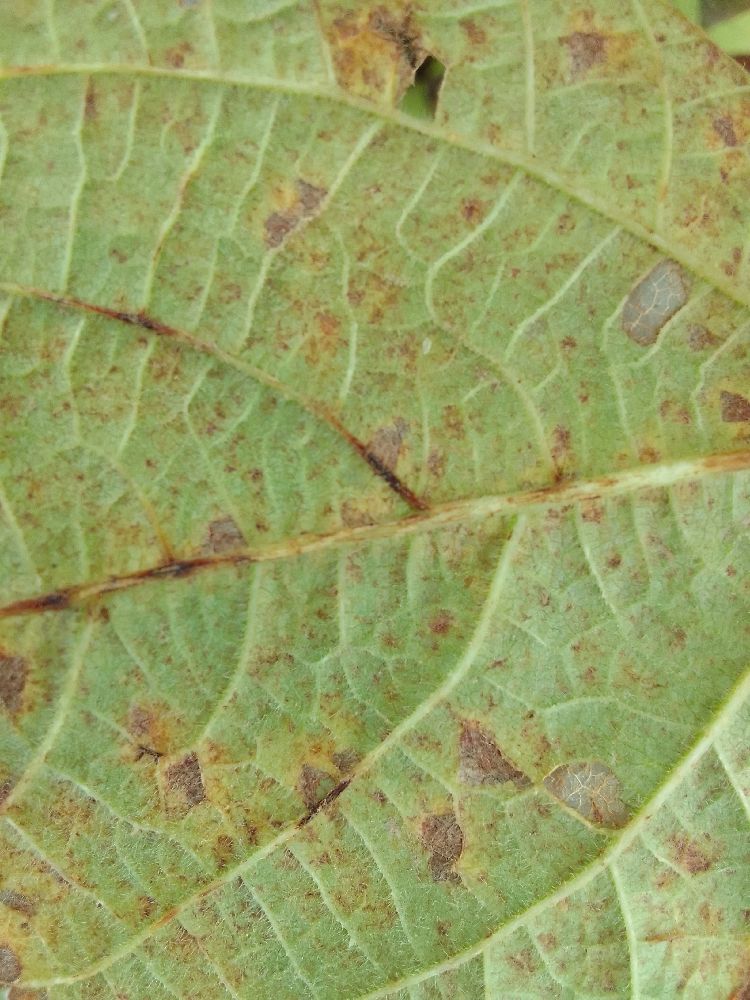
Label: anthracnose